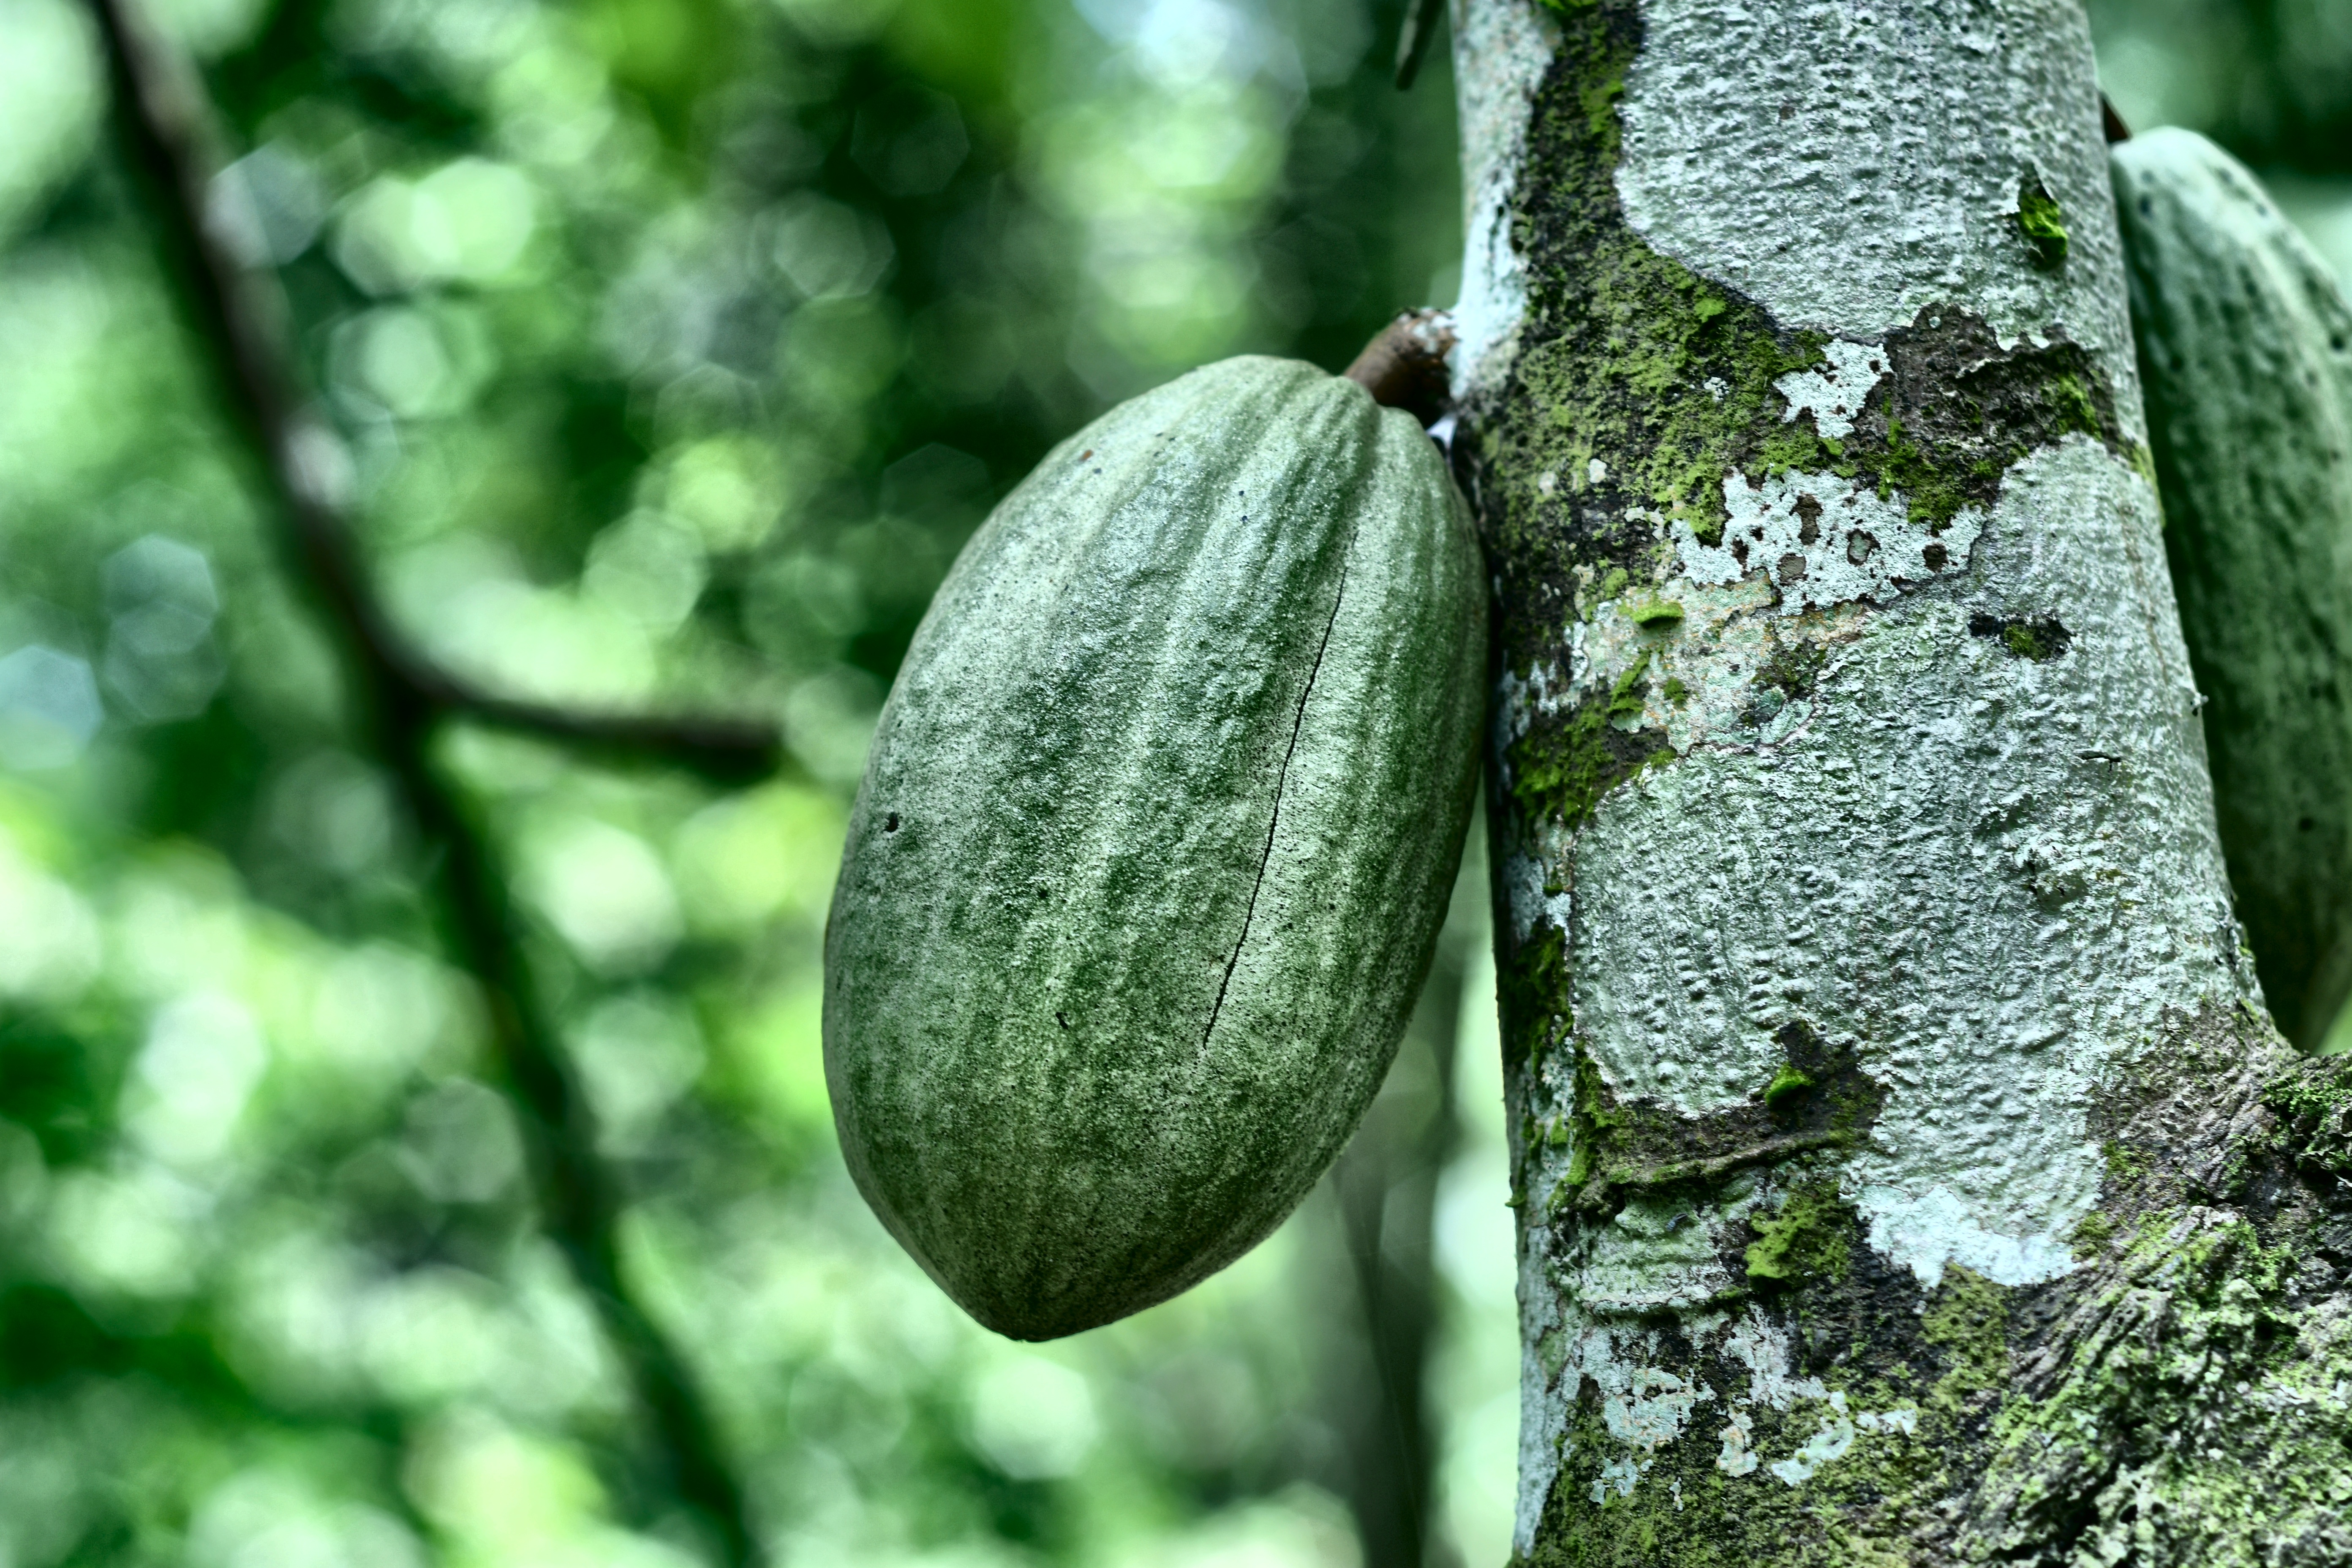
Maturity: unmature
Variety: Guiana